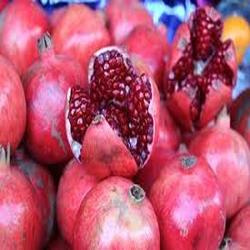
Label: Pomegranate